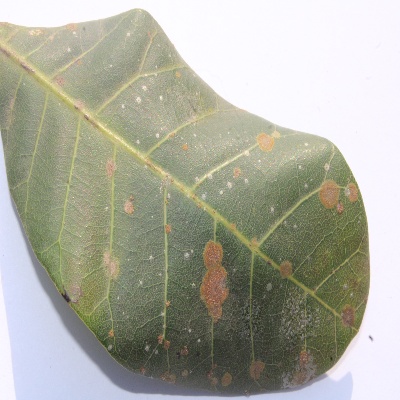
Crop: Cashew
Condition: red rust